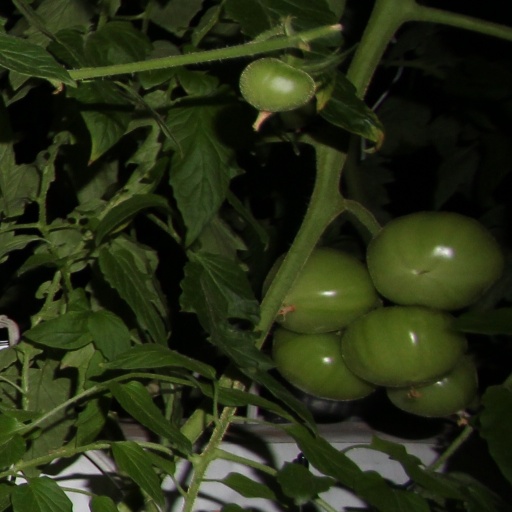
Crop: tomato